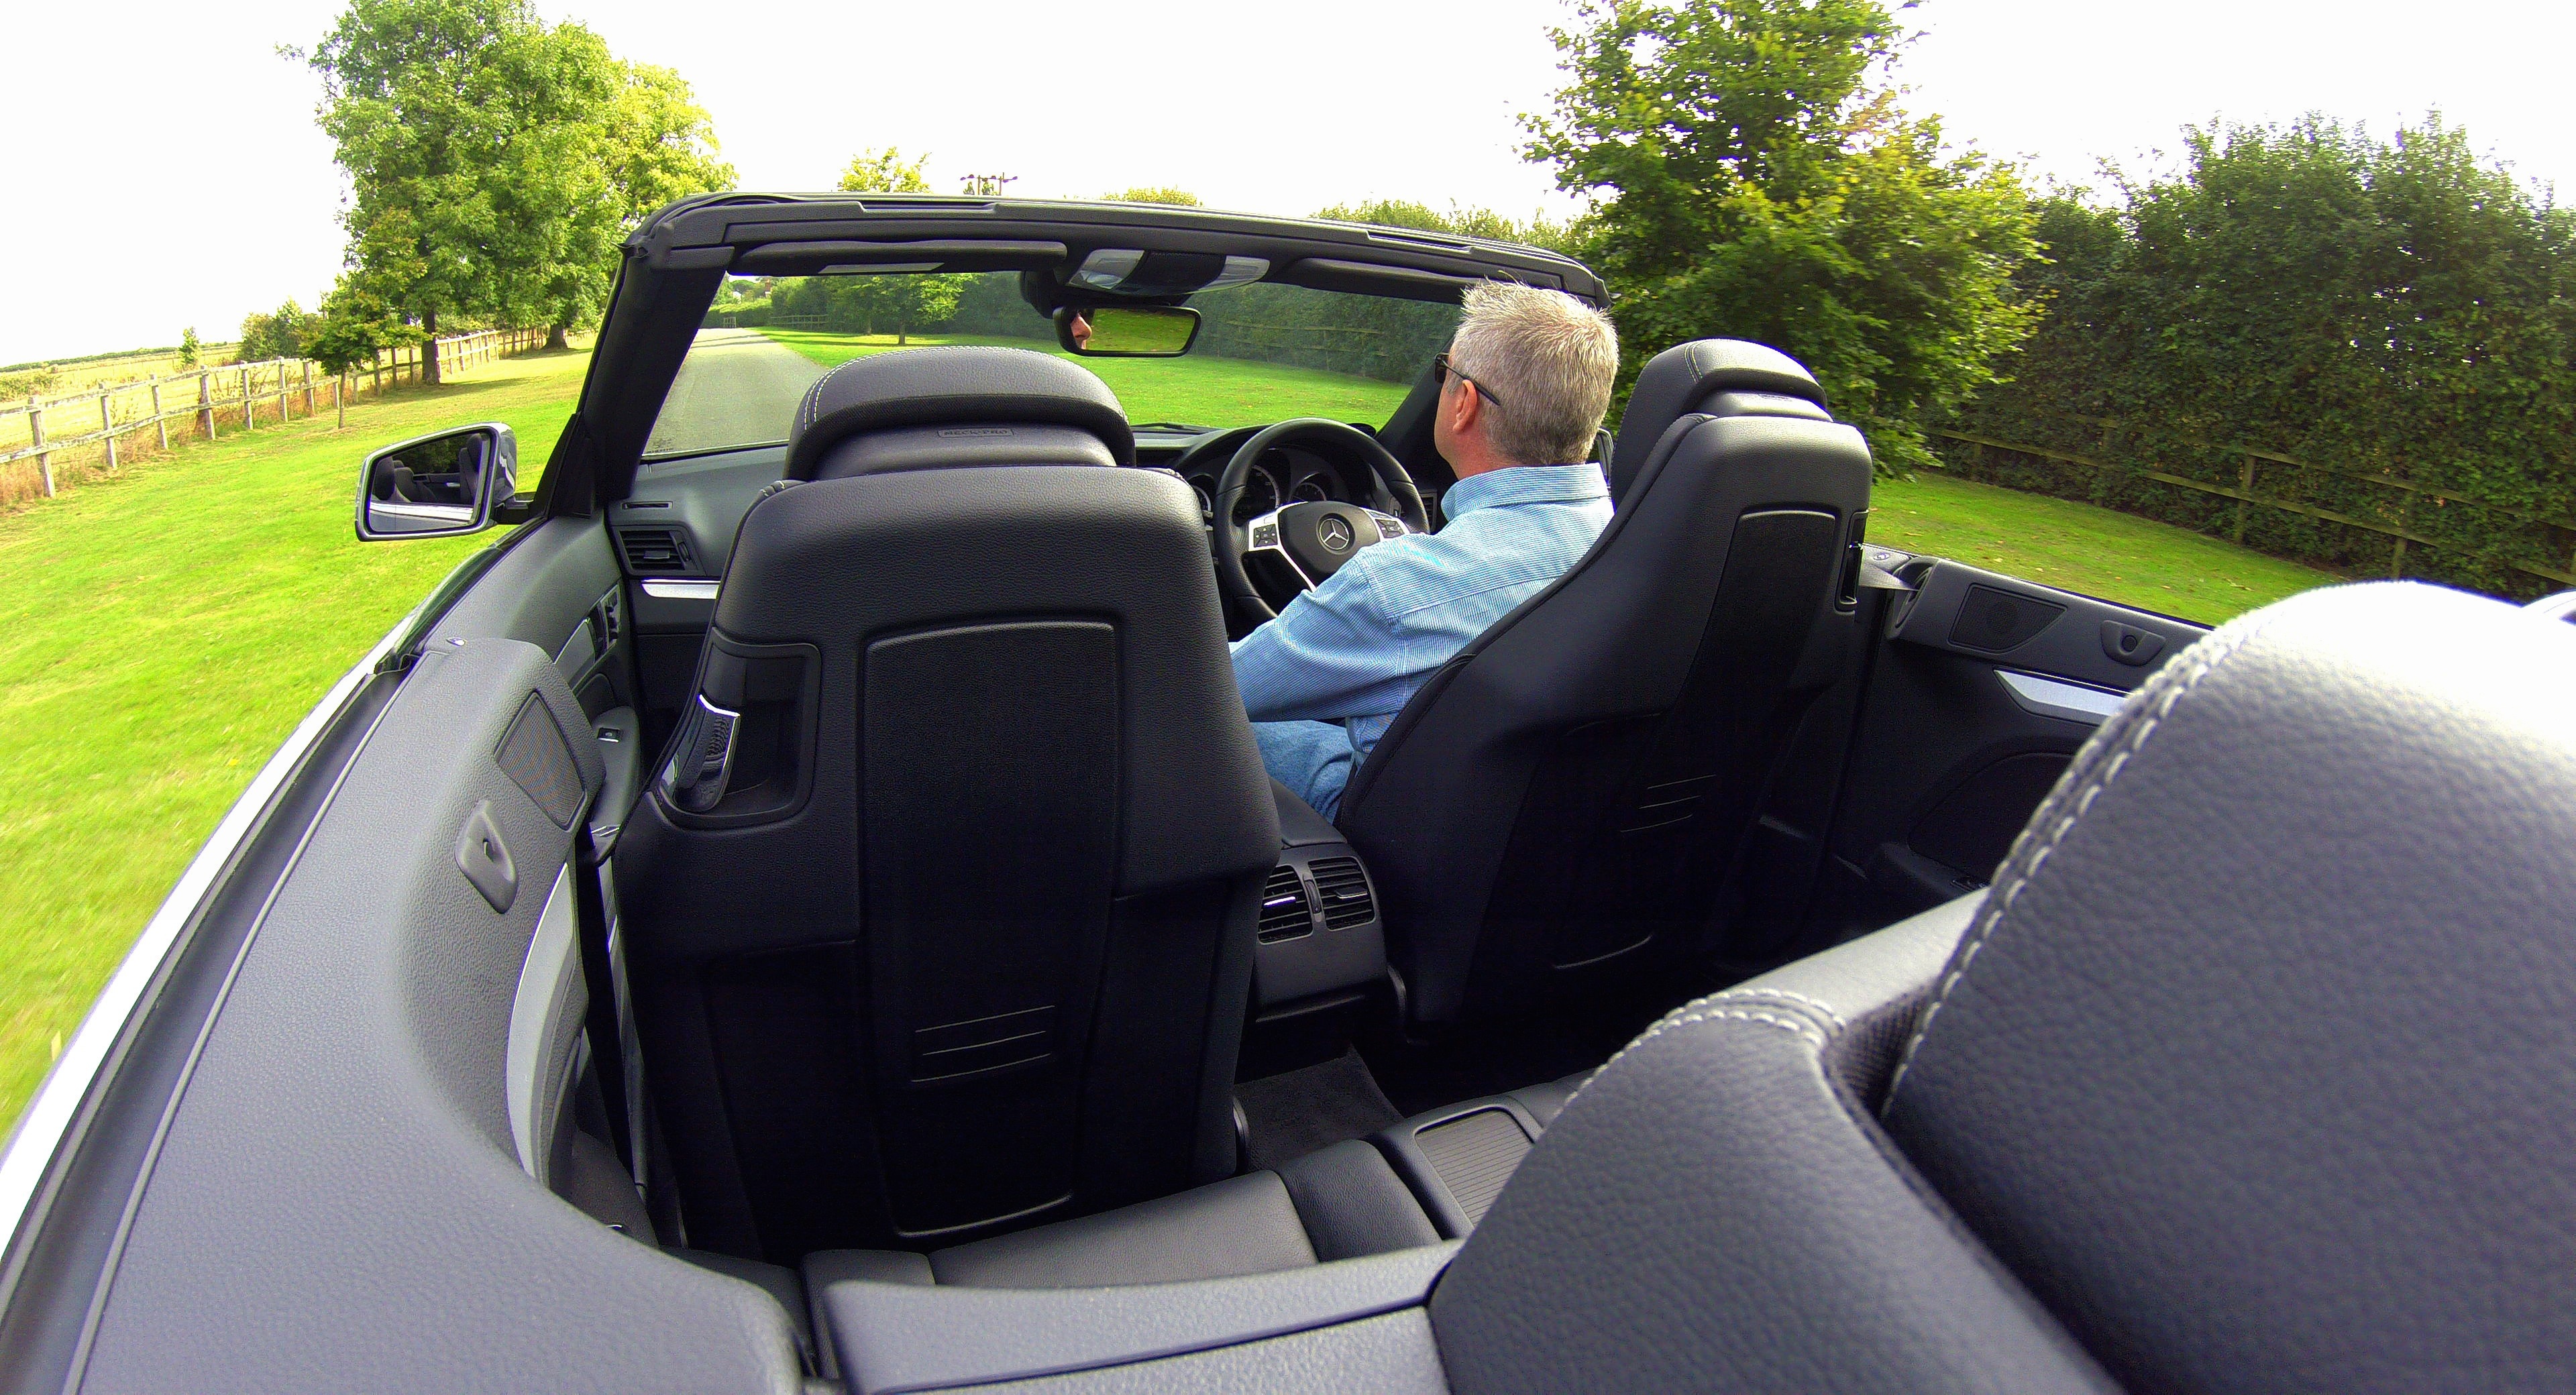
sunset, street, car, automobile, highway, driving, transportation, transport, vehicle, auto, speed, automotive, sports car, go pro, outdoors, luxury, design, motor, sedan, style, mercedes, convertible, fast, vechicle, driver, speeding, mercedes benz, destination, benz, car driving, driving car, car on road, city car, sport utility vehicle, land vehicle, automobile make, automotive exterior, luxury vehicle, subcompact car